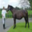
Label: horse